Museo de Arte Precolombino, Cusco

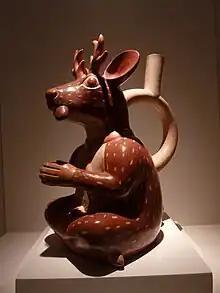
Ceramic vessel from the Museum

The works of art displayed at the museum, encompass a period of time ranging between 1250 BC and AD 1532. There are a total of ten galleries: Formative, Nasca, Mochica, Huari, Chancay – Chimu, Inca, Wood, Jewelry and Stone, Silver, and Gold and Metals.